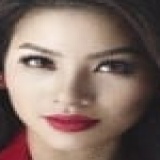
hoa hậu Phạm Hương